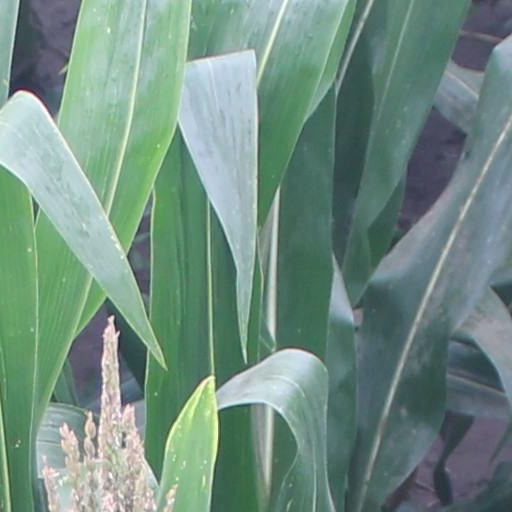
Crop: maize; corn